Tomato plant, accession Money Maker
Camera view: tilt-top (135 deg); turntable rotation: 210 degrees
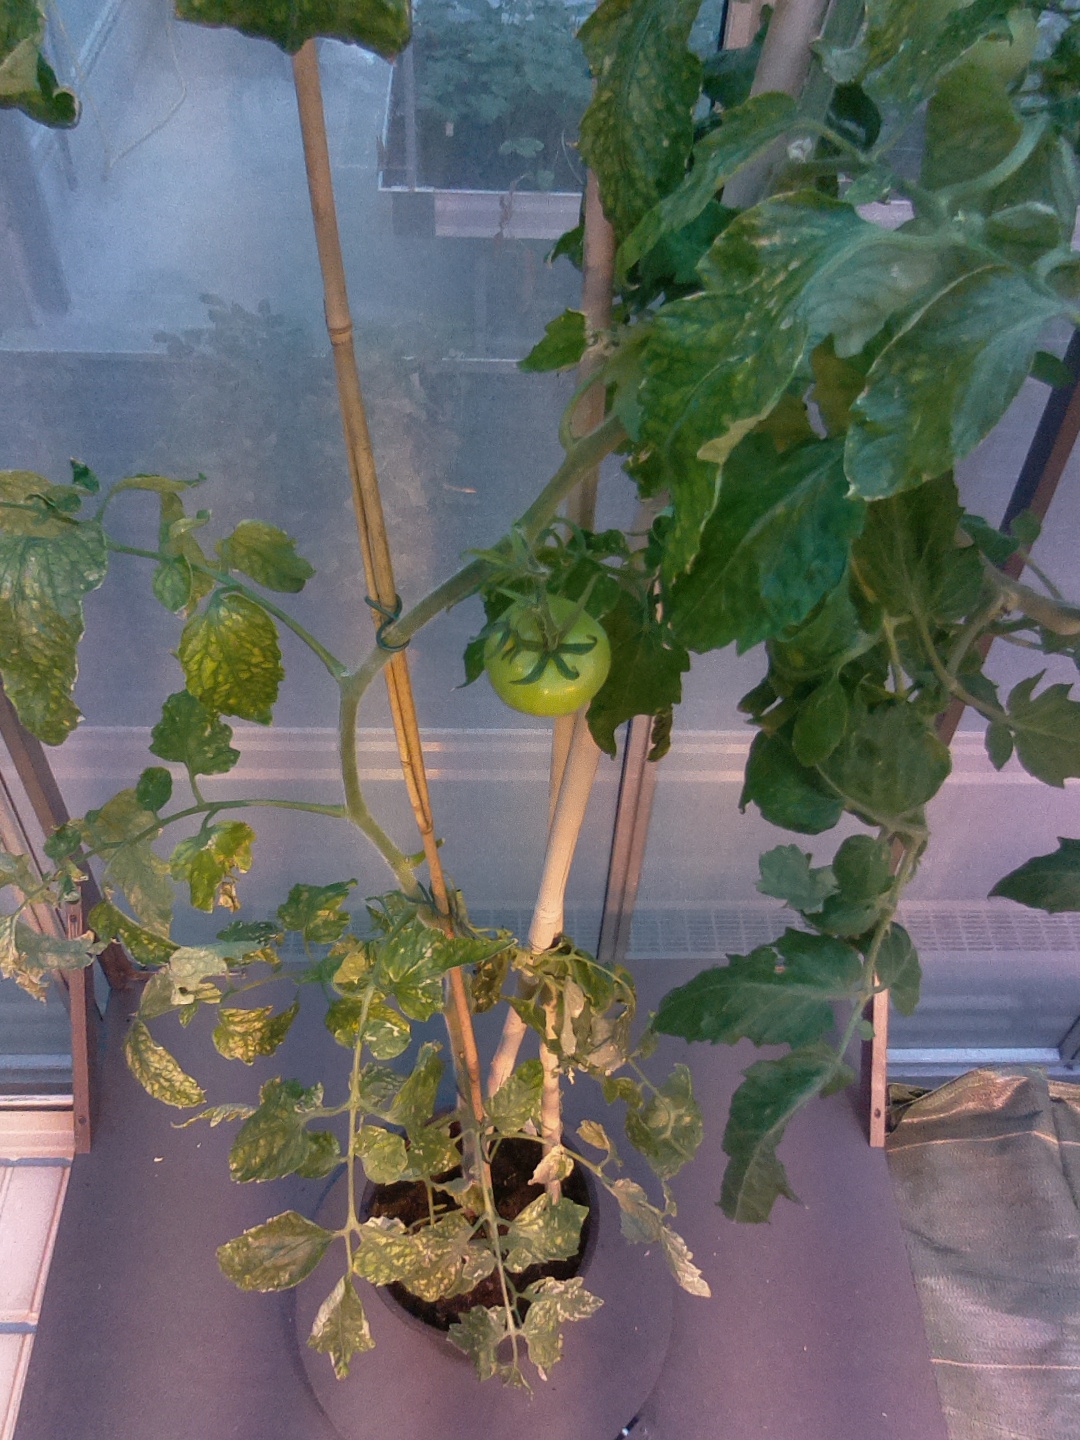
BBCH growth stage 75: 50%-60% of final fruit size